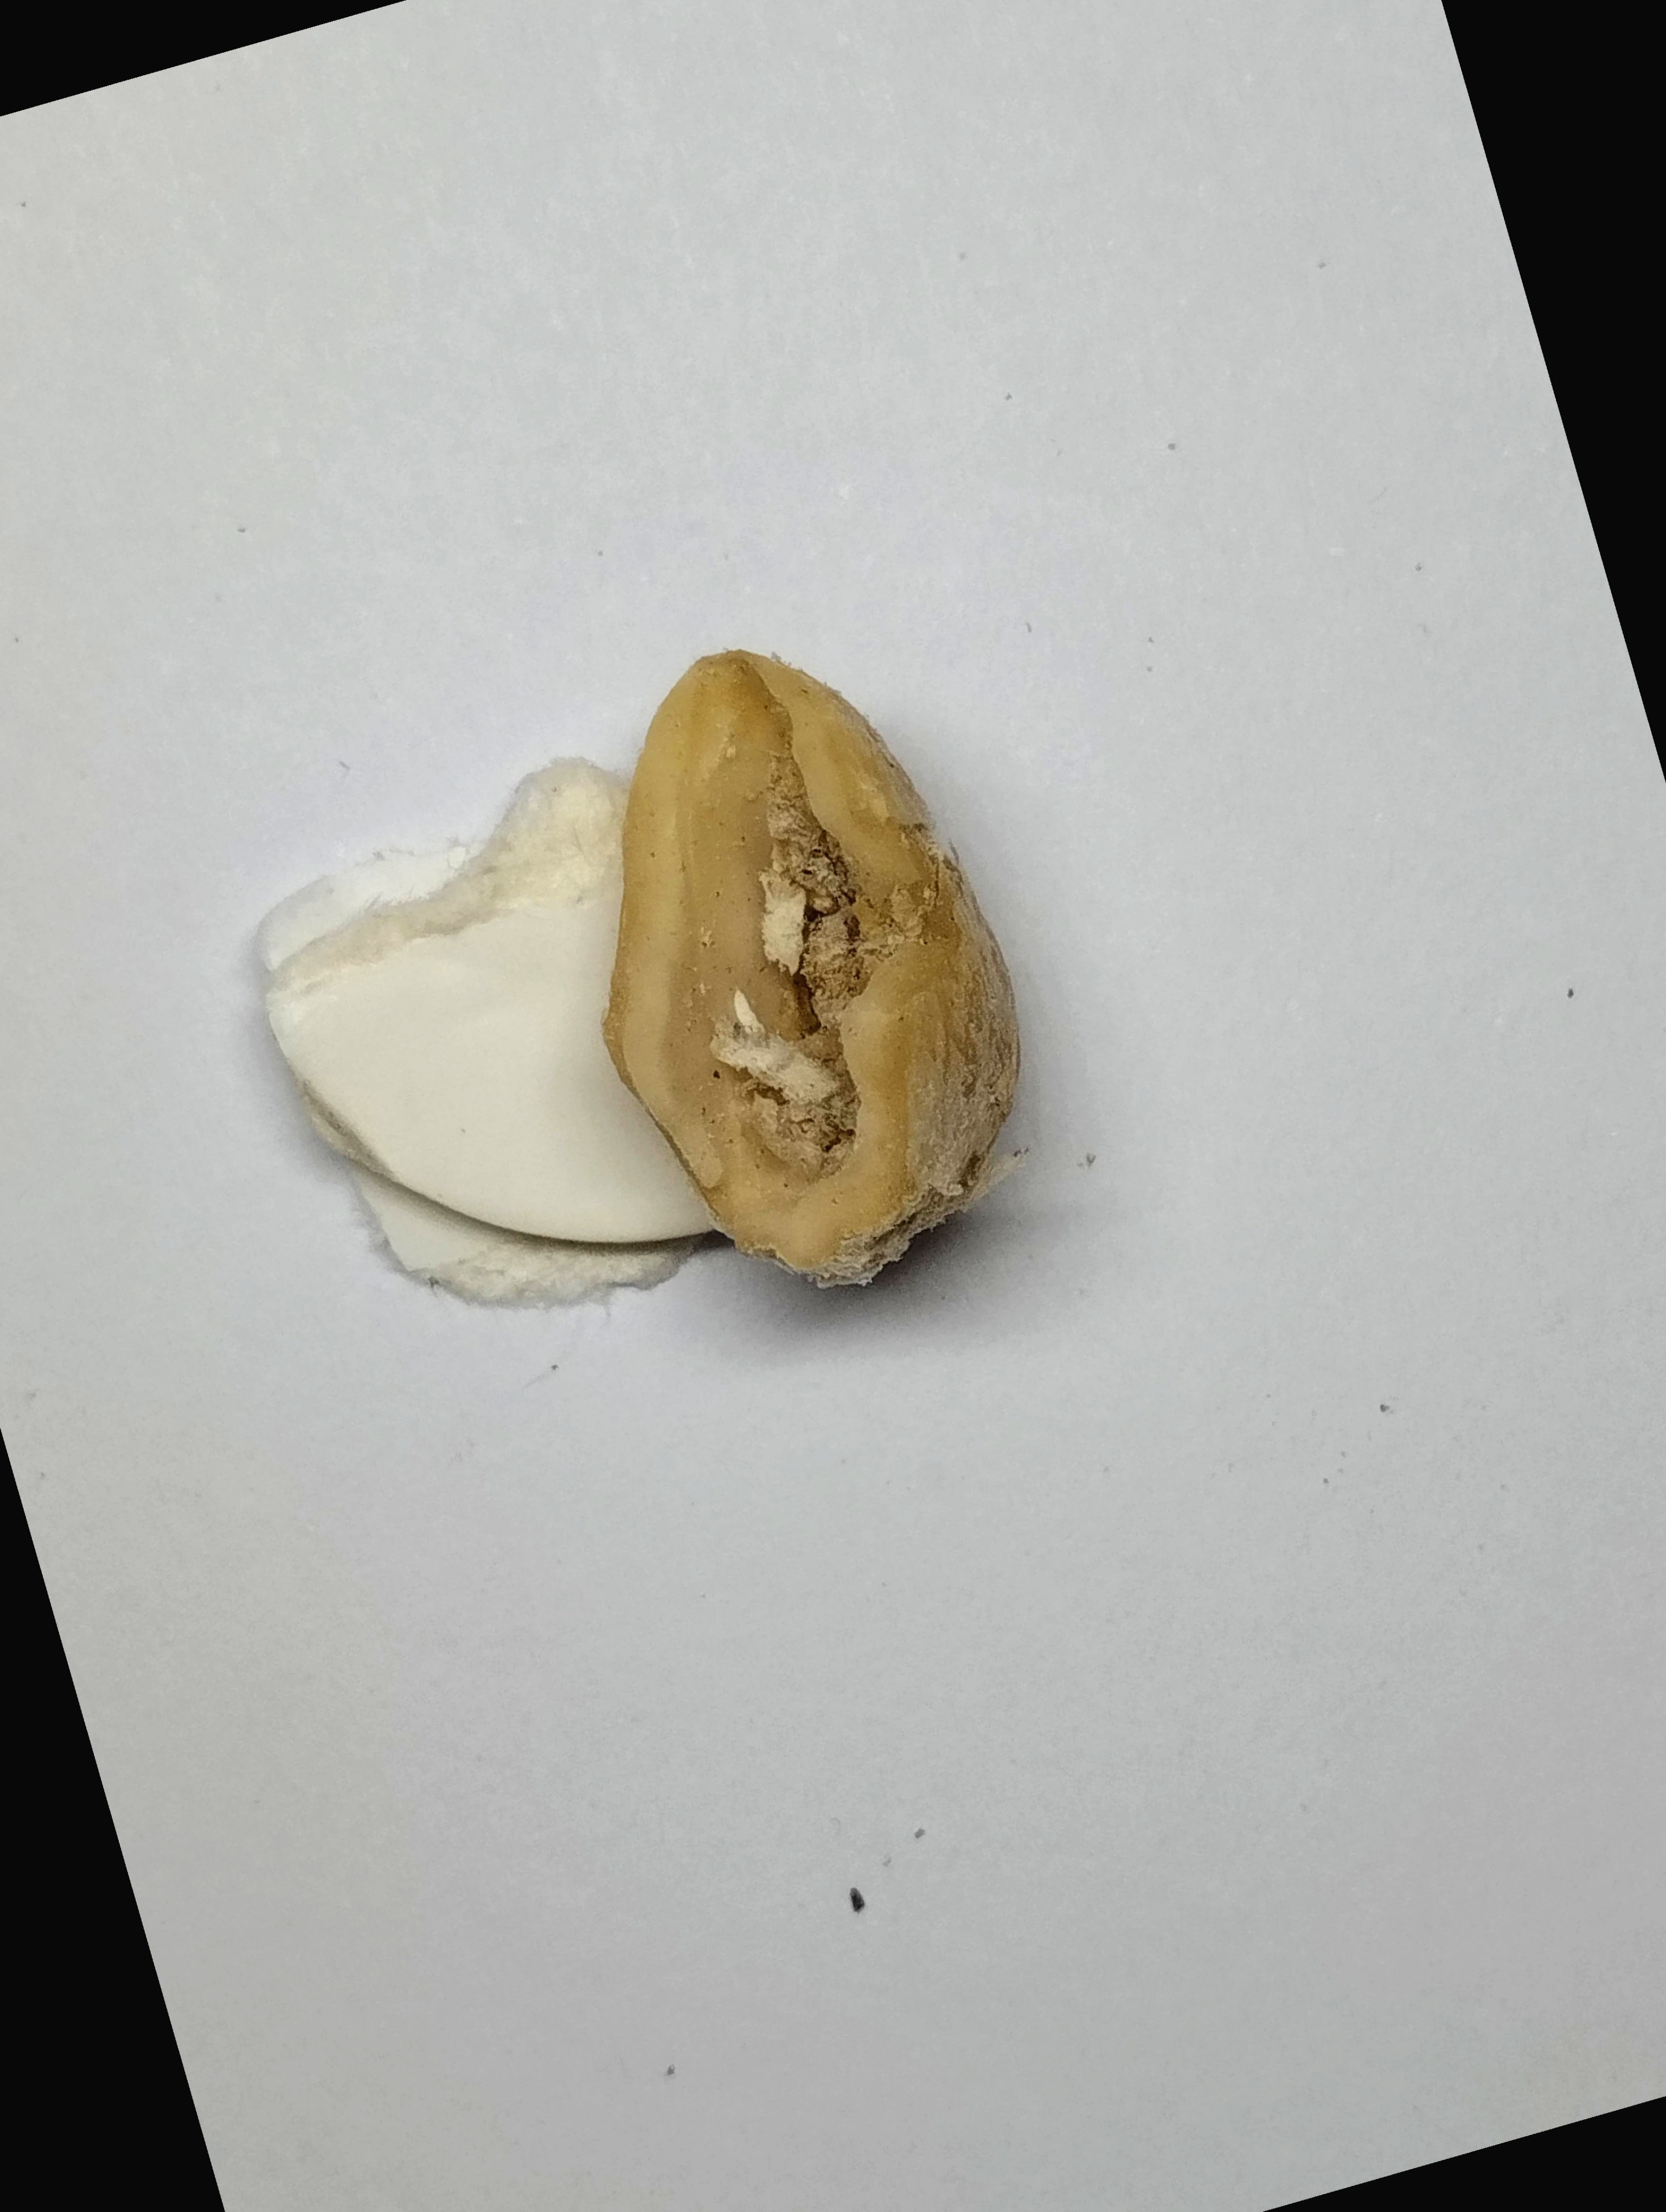
Label: rusak (damaged seed)